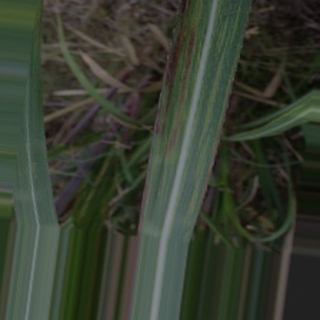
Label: sugarcane_bacterial_blight